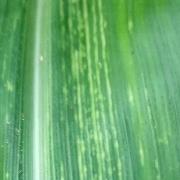
Crop: Maize
Condition: stripe-d